Alliance for Peace and Democracy (Hong Kong)

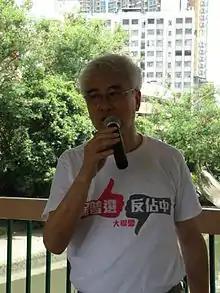
Robert Chow, spokesman of the Alliance for Peace and Democracy.

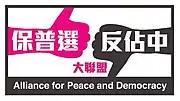
The former logo of the alliance.

The Alliance for Peace and Democracy (formerly , literally: "The Protect-Universal Suffrage and Anti-Occupy Central Alliance") is a pro-Beijing political group based in Hong Kong. It was founded on 3 July 2014 by members of the pro-Beijing alliance including 40 pro-Beijing groups and scholars, many of whom are also members of the pro-Beijing group Silent Majority for Hong Kong, and was backed by the pro-Beijing Parties Democratic Alliance for the Betterment and Progress of Hong Kong, The Hong Kong Federation of Trade Unions and The New People's Party.